Campbeltown Loch

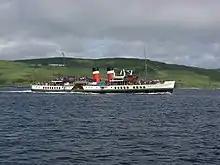
The Waverley leaving Campbeltown Loch.

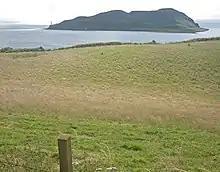
Campbeltown Loch with Davaar Island beyond and a grassy meadow in the foreground

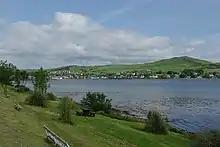
Campbeltown Loch - geograph.org.uk - 1434447

The loch is immortalised in the folk song of the same name, repopularized by Andy Stewart in the 1960s. In the song (see below) the writer Alan Cameron expresses his desire that the loch be full of whisky. The basis of that ballad is that Campbeltown was originally a centre of whisky distilling but that the price of whisky in Campbeltown itself was too high.